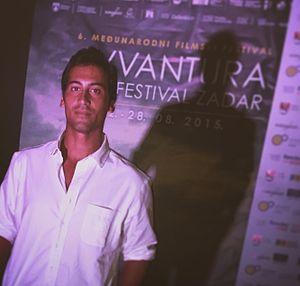
Goldnadel à Zadar
Jordan Goldnadel est un réalisateur, scénariste, producteur et acteur né le 29 juin 1989 à Paris.